Front-wheel drive

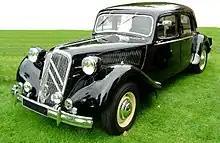
The historic 1934 Citroën Traction Avant. Its model name literally means front-wheel-drive, one of the car's break-through innovations.

Front-wheel drive (FWD) is a form of engine and transmission layout used in motor vehicles, in which the engine drives the front wheels only. Most modern front-wheel-drive vehicles feature a transverse engine, rather than the conventional longitudinal engine arrangement generally found in rear-wheel-drive and four-wheel-drive vehicles.